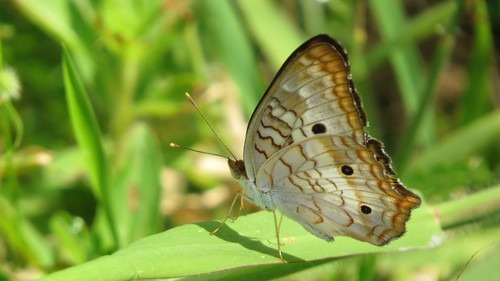
Scientific name: Anartia jatrophae
Common name: White peacock
Family: Nymphalidae
Order: Lepidoptera
Pollinator type: Primary pollinator
Habitat: Gardens, parks, and open areas
Geographic range: Southern United States to Argentina
Conservation status: Least Concern